Oleksandr Svishchov

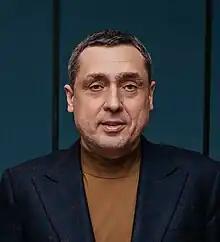

Oleksandr Yuriyovych Svishchov (born 22 September, 1970 Lviv, Lviv Oblast, Ukrainian SSR) is a Ukrainian sports executive and entrepreneur.